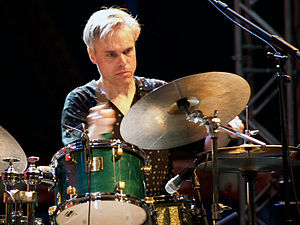
Gerry Hemingway
Gerry Hemingway 2007
Gerry Hemingway er en amerikansk avantgarde jazztrommeslager og percussionist.